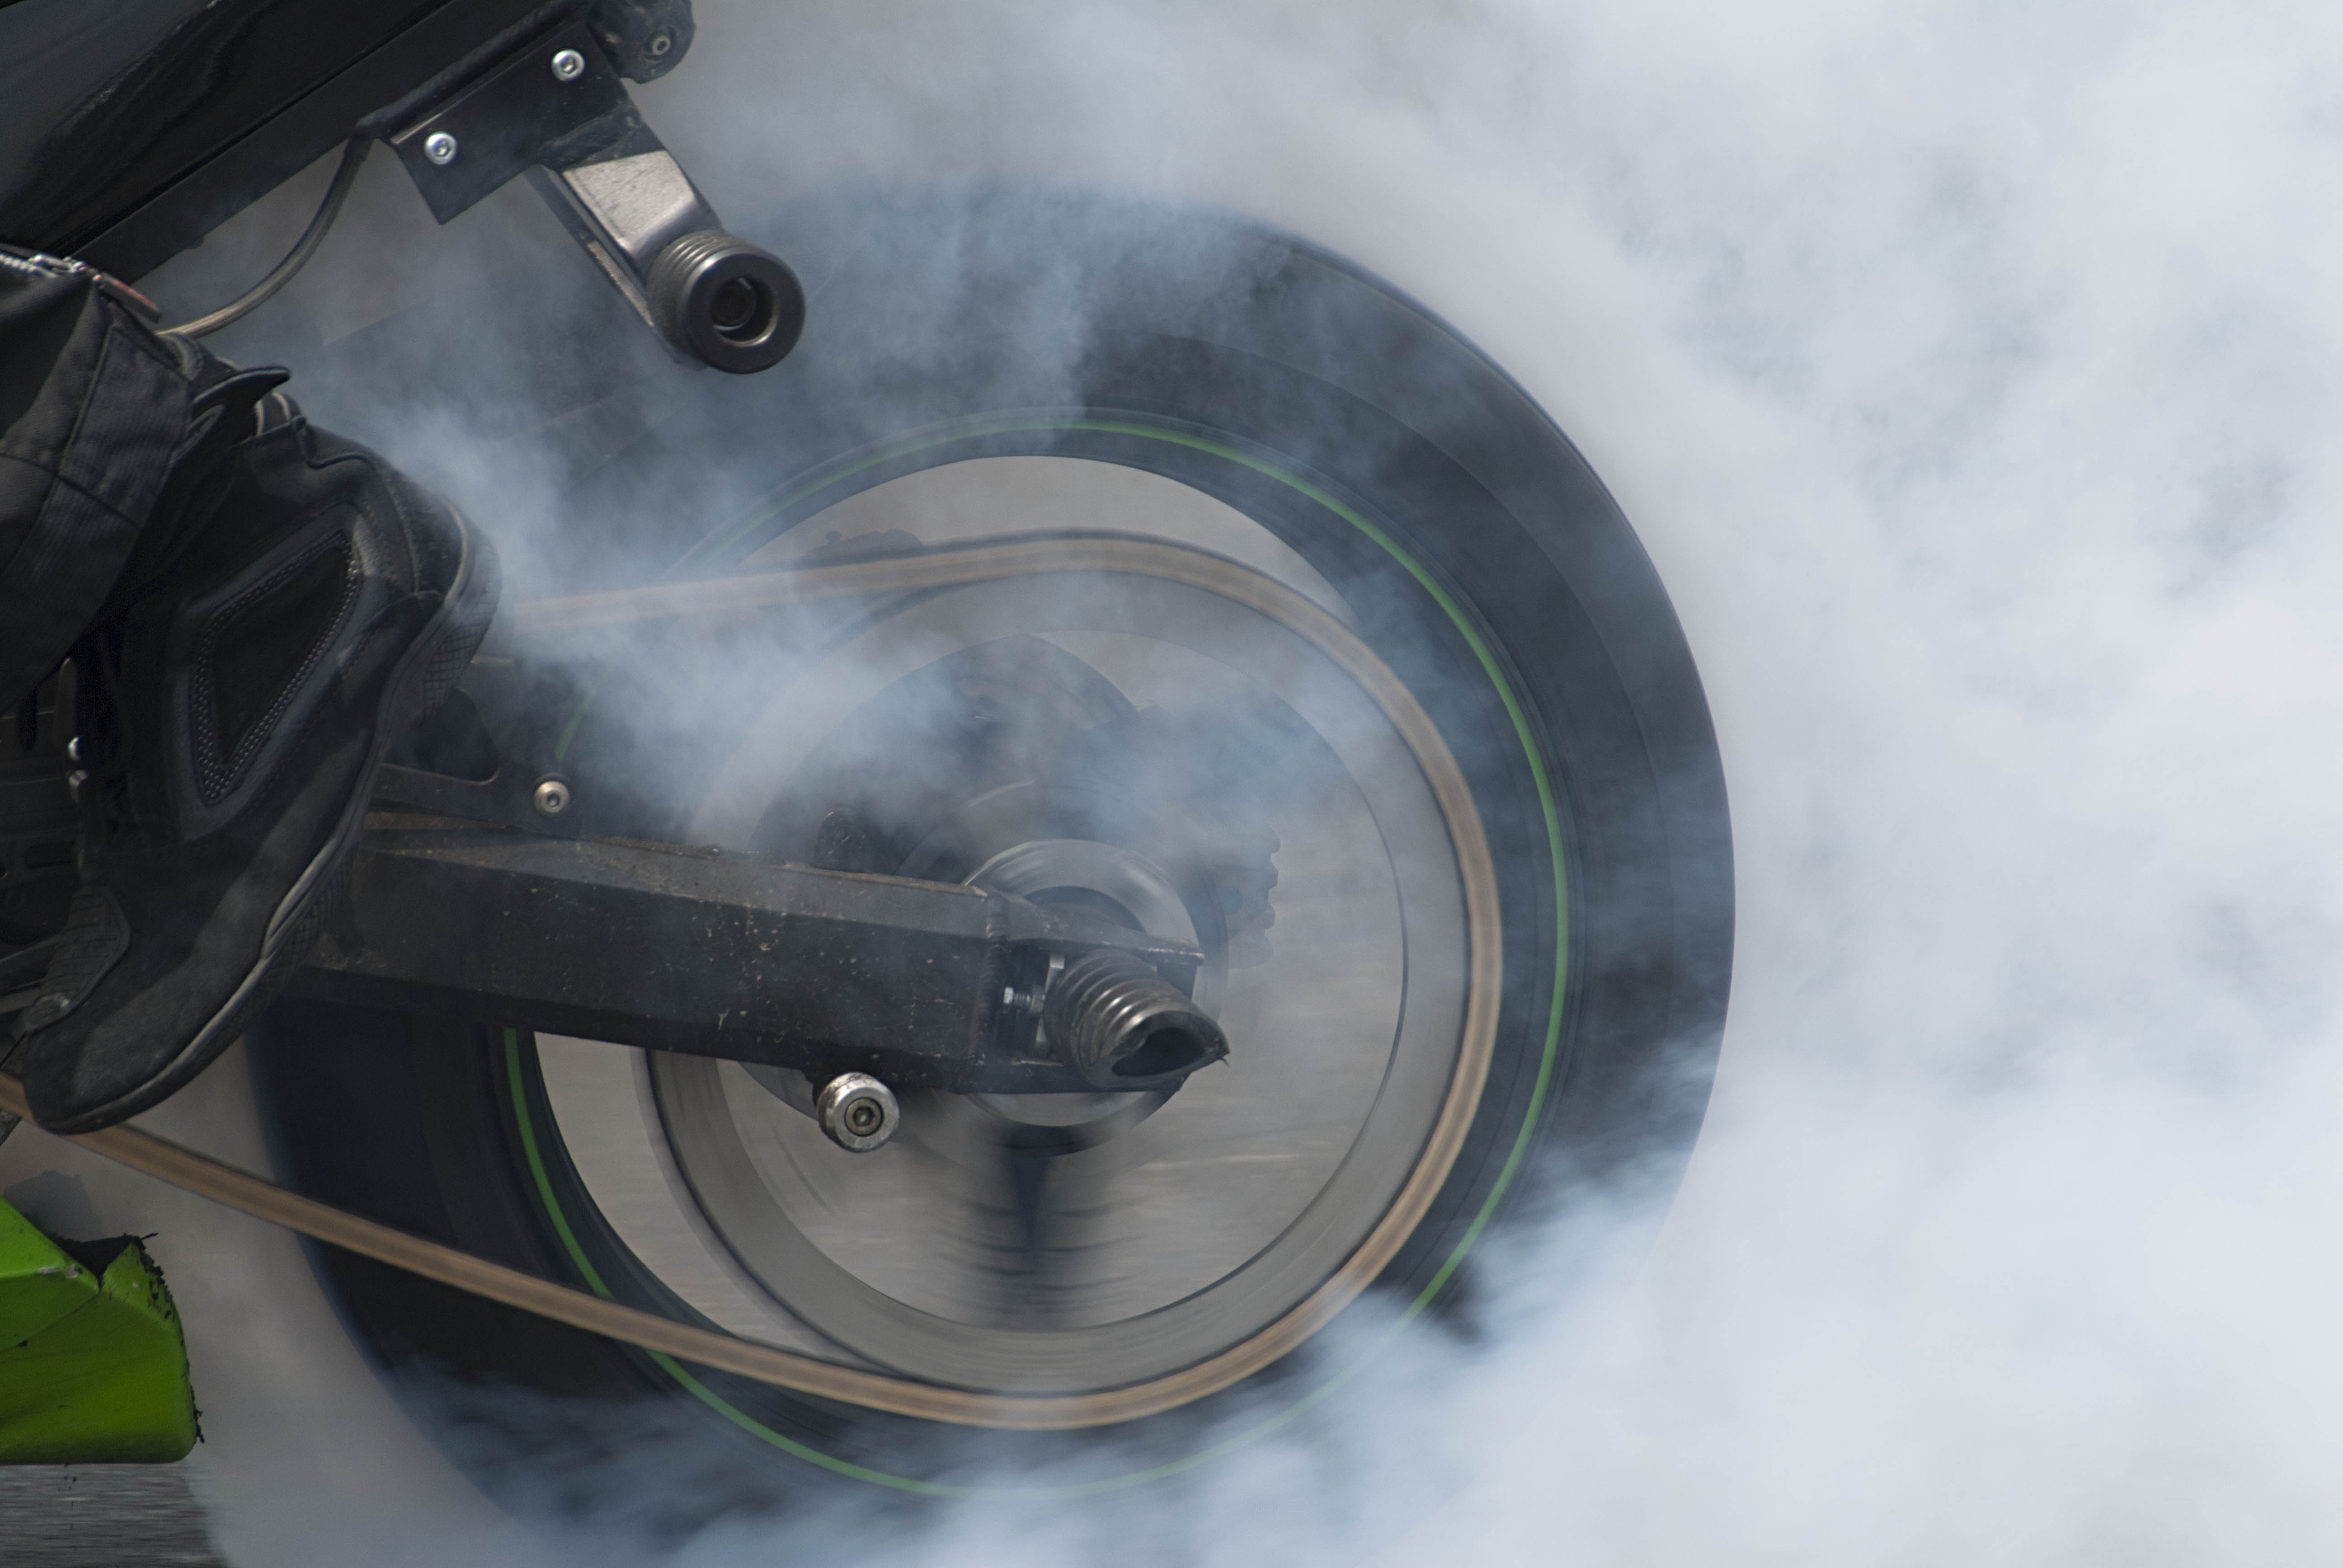
wheel, vehicle, motorcycle, heat, power, spin, burned, rubber, force, mature, burnout, burn out, atmosphere of earth, standing burn out, hell driver